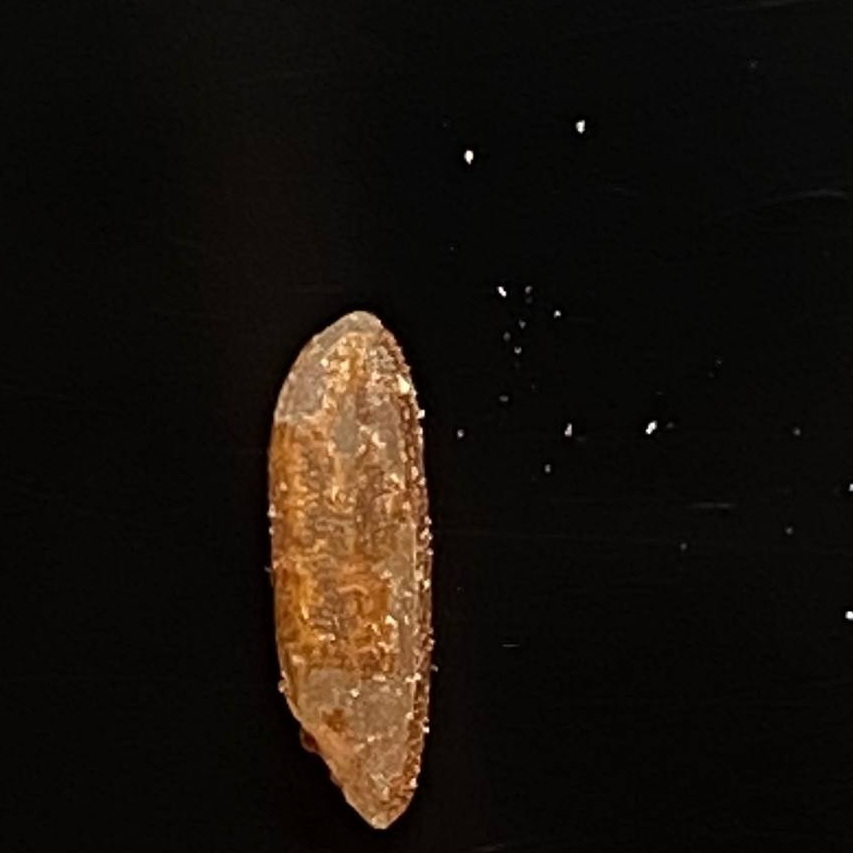
Rice variety: Ganjiya